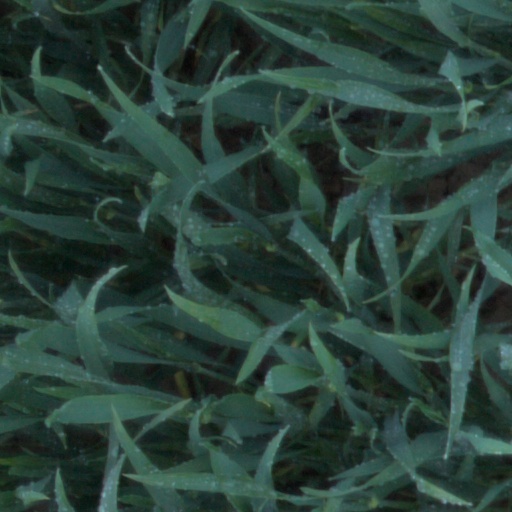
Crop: wheat